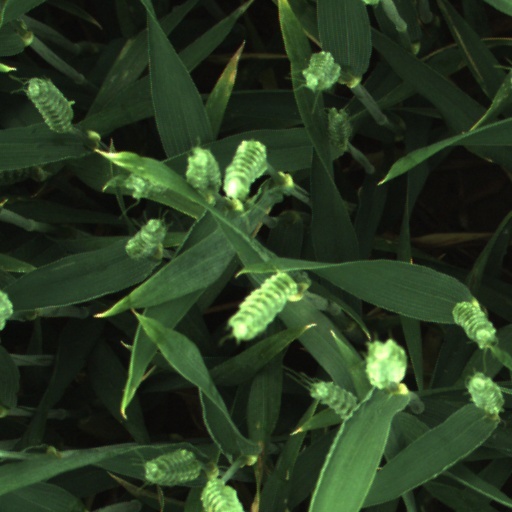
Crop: wheat